Disney Tsum Tsum

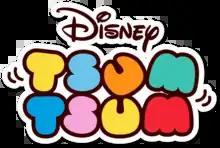

(pronounced ) is a brand of Japanese collectible stuffed toy based upon Disney-owned characters. The name is derived from the Japanese verb "tsumu", meaning "to stack", as the rectangle-shaped toys are designed to stack on top of each other, forming a pyramid shape. There are also vinyl versions of Tsums manufactured by Jakks Pacific.